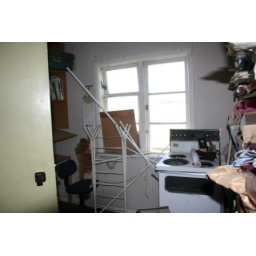
still some paper work etc left in the office lol